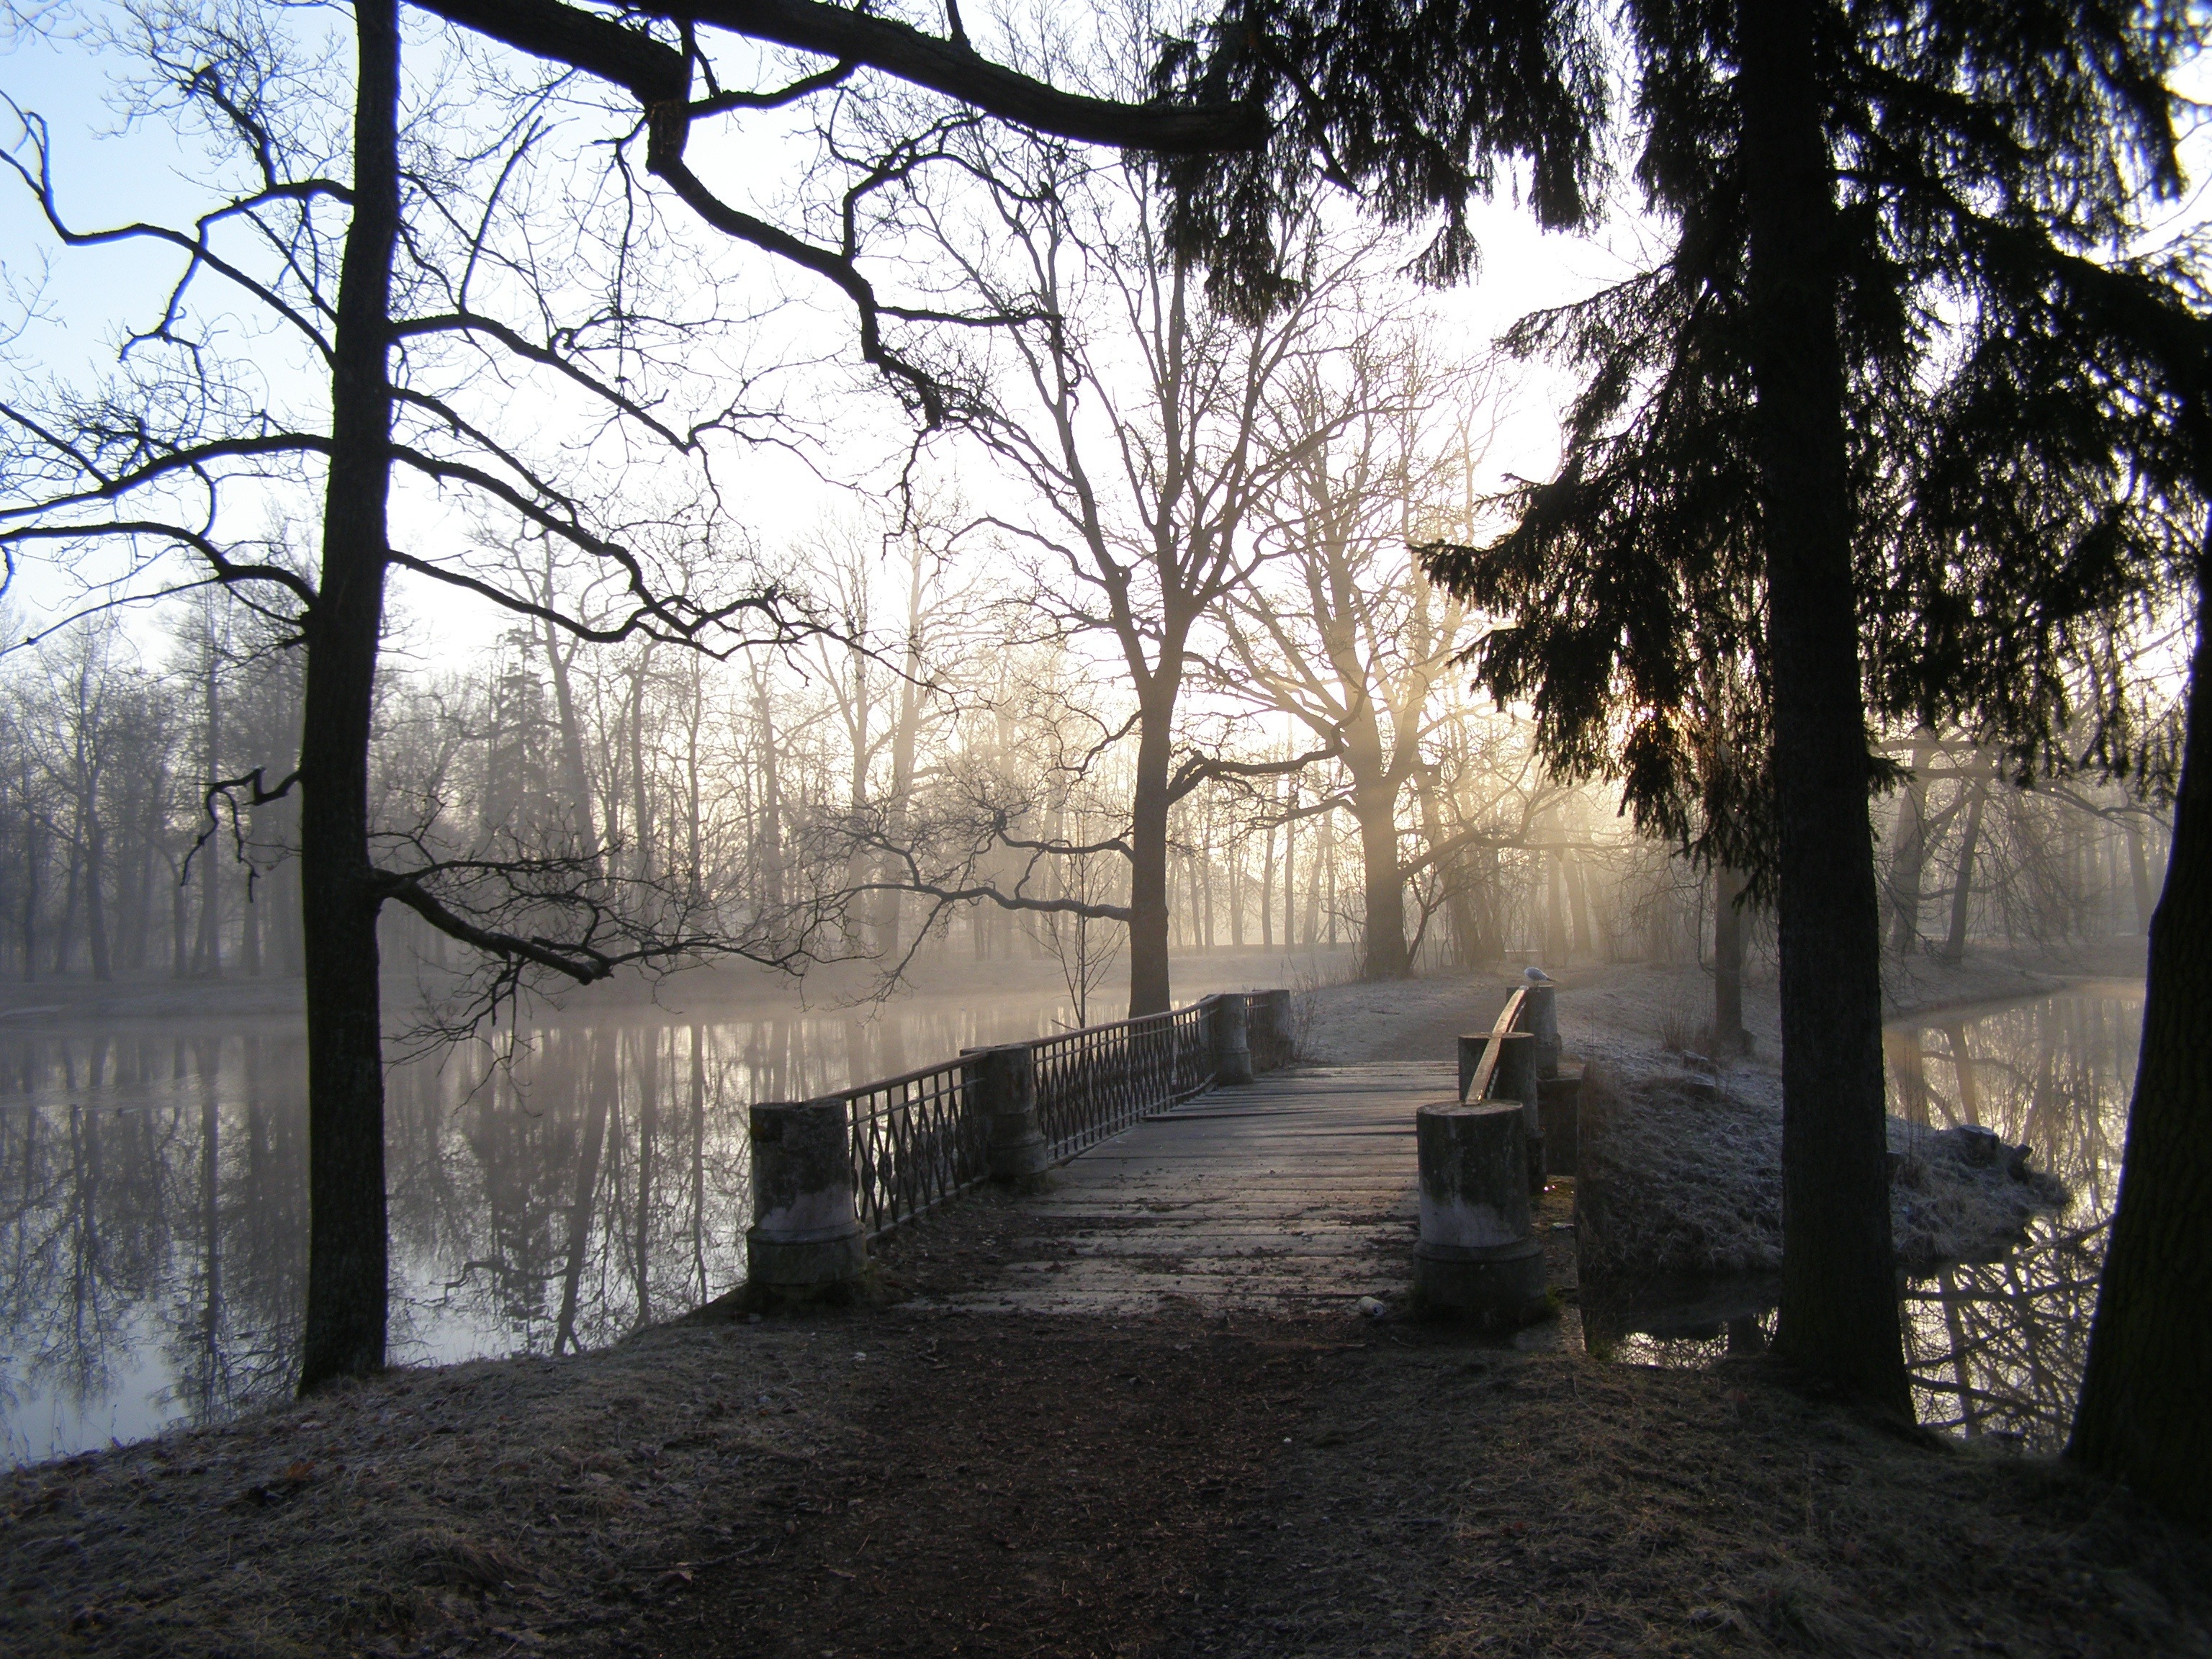
tree, winter, fog, bridge, sunlight, morning, pond, spring, park, season, atmospheric phenomenon